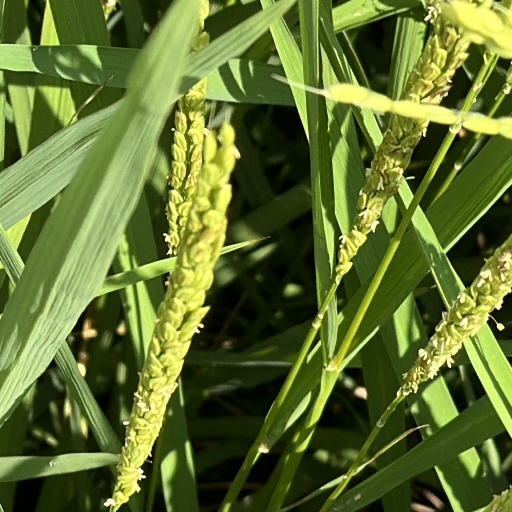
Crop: rice